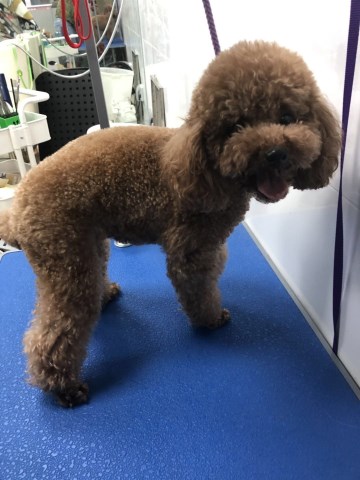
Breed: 2925-n000114-toy_poodle